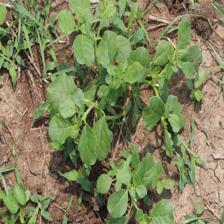
Label: BroadLeafWeed